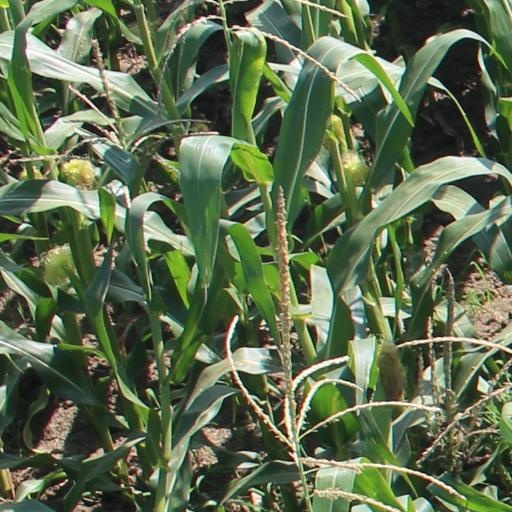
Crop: maize; corn